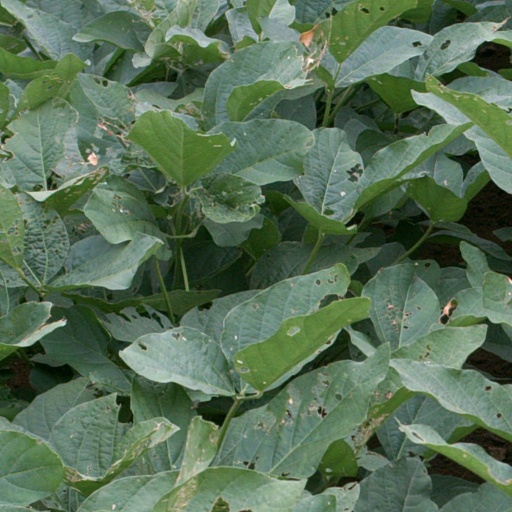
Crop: soybean